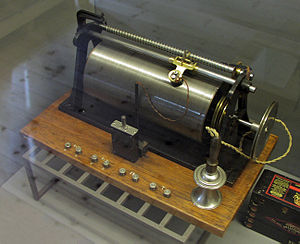
Valdemar Poulsen / Telegrafonen
Telegrafon
Valdemar Poulsen opfandt i i 1898 af en magnetisk optageenhed der kaldes en Telegrafon
Valdemar Poulsen, dansk ingeniør og opfinder af buegeneratoren og telegrafon. Han fik igennem sine opfindelser og kreative eksperimenter umådelig betydning for radioens udbredelse, båndoptagerens udvikling og Danmarks ledende position indenfor elektronik.